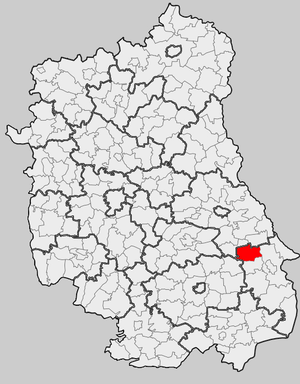
Uchanie est une gmina rurale du powiat de Hrubieszów, dans la Voïvodie de Lublin, dans l'est de la Pologne..